Nadia Petrova

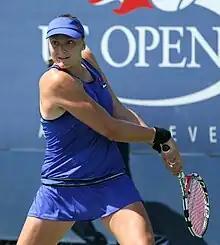
Nadia Petrova at the 2009 US Open

Her next tournament was the final major of the year, the US Open. Petrova was the 13th seed and defeated Katarina Srebotnik and Julie Coin in the first and second round in straight sets. Petrova then got past world No. 22, Zheng Jie. Petrova was defeated in the fourth round by the 17 year-old unseeded American Melanie Oudin, 1–6, 7–6, 6–3. However, her ranking improved one spot to world No. 12.